Anton Kolig

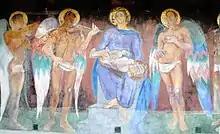
"Madonna with Child" (1927–1929), fresco, Nötsch im Gailtal, Carinthia

Anton Kolig (1 July 1886 – 17 May 1950) was an Austrian expressionist painter.